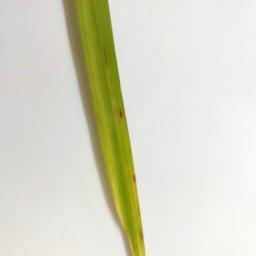
Label: Rice___Brown_Spot